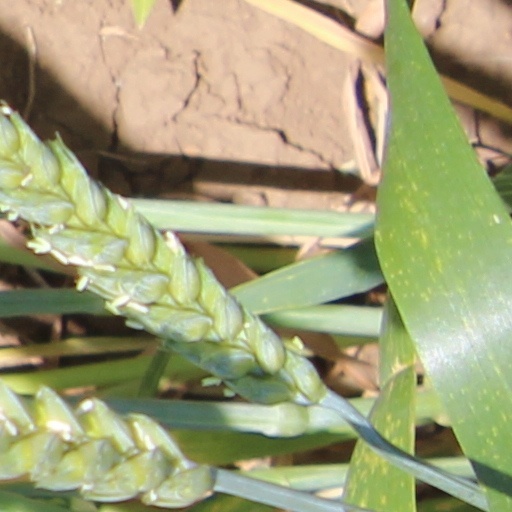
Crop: wheat